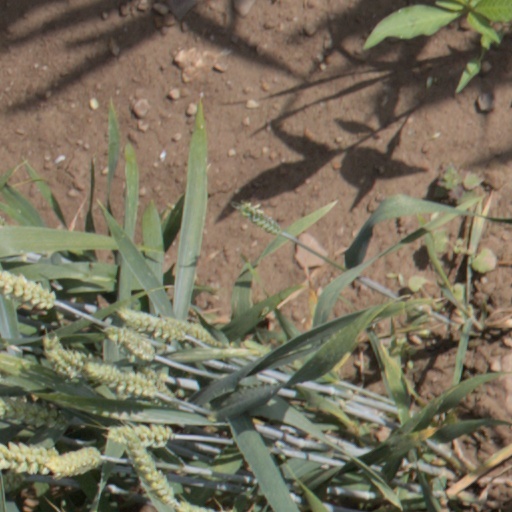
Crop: wheat